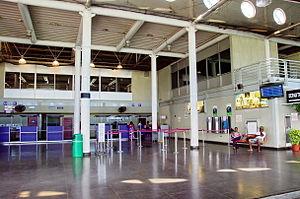
L'Aéroport International A. N. R. Robinson de Tobago est un aéroport international situé sur l'île de Tobago en Trinité-et-Tobago. Il est situé dans le sud-ouest de la plus grande partie de l'île, près de la ville de Canaan, et 11 km de la capitale, Scarborough. Il est l'un des deux aéroports internationaux desservant les îles jumelles de la république. L'autre aéroport est situé sur l'île de Trinité, l'aéroport international de Piarco.